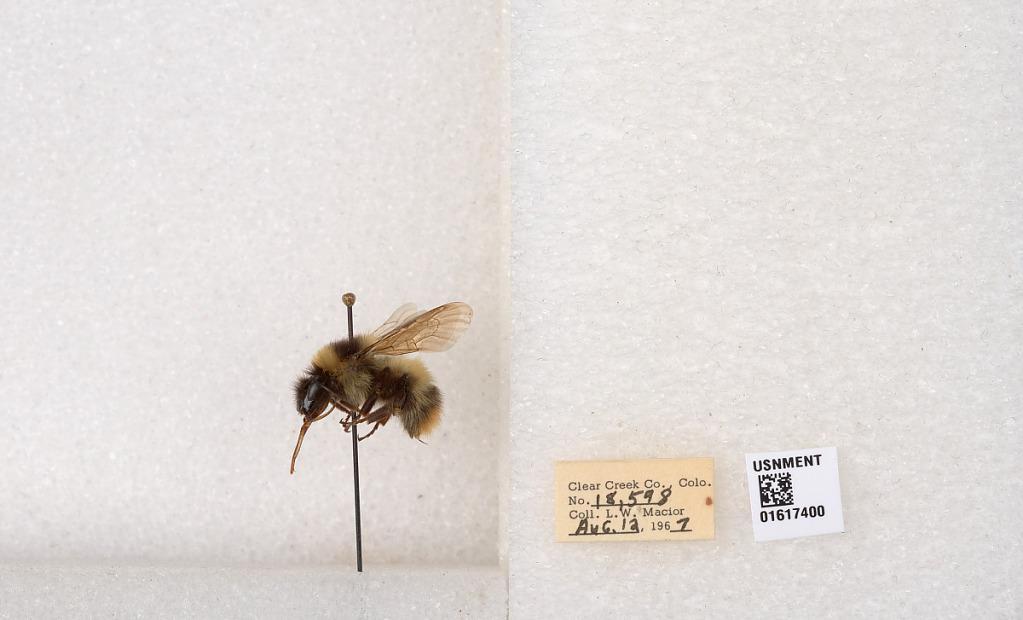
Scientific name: Bombus kirbyellus
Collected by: L. Macior
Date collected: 1967-8-12
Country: United States
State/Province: Colorado
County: Clear Creek
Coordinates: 39.6891, -105.644